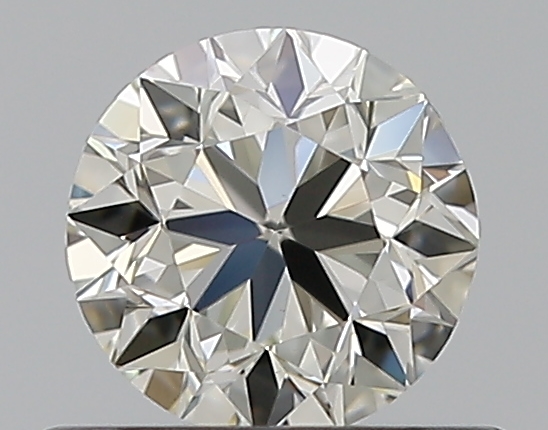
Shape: round
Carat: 0.5
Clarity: VVS2
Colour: K
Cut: GD
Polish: EX
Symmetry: VG
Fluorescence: N
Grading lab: GIA
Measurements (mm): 4.9 x 4.94 x 3.2